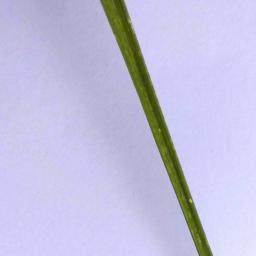
Label: Rice___Leaf_Blast